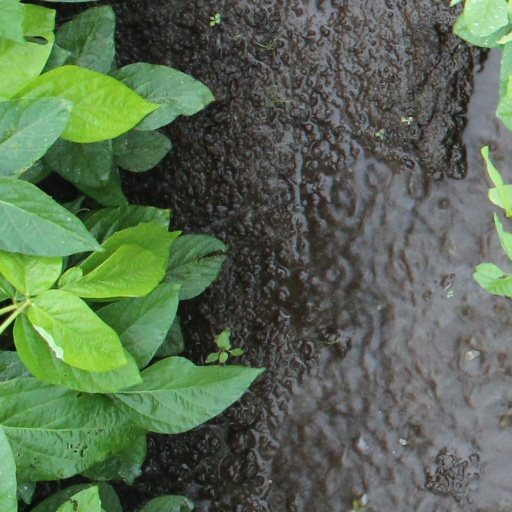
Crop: soybean